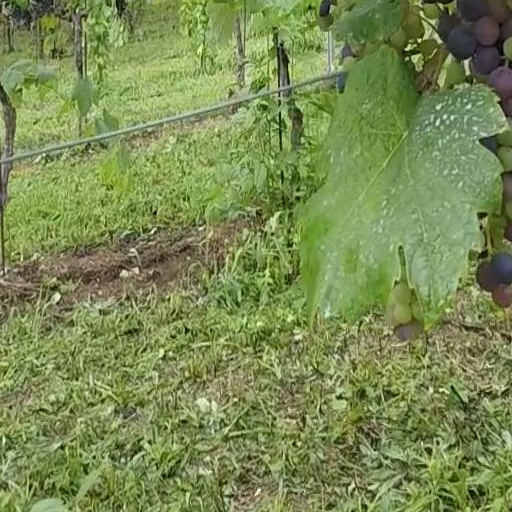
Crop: grape